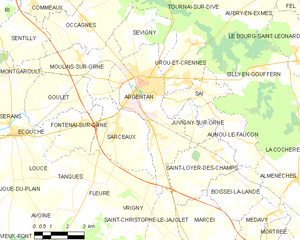
Argentan
Kort over kommunen
Kort over kommunen
Argentan er en kommune i Orne departmentet i Basse-Normandie regionen i det nordvestlige Frankrig.